Beacon Park

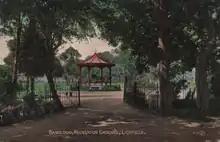
The bandstand, which was once at the southern end of the Museum Gardens.

As the city water supply from Aldershawe was diminishing in the early 19th century, money was spent diverting surface waters from 'Swan Moggs' into a common conduit. The two streams across it were diverted into underground culverts; the land was raised with silt and mud dredged from Minster Pool. The area was subsequently developed into the formal gardens of Beacon Park by the Lichfield Corporation, but paid for by the Conduit Lands Trust. The Museum Gardens were opened in 1859 to complement the new Italianate Free Library and Museum. The Recreation Grounds, opened in 1891, is the small area between the Museum Gardens and the wider Beacon Park. The central fountain was unveiled as the central focus of the Museum Gardens in 1871. A bandstand was also installed close to the junction of the Museum Gardens and Recreation Grounds, and was positioned to provide a focus for the avenue through the Museum Gardens.